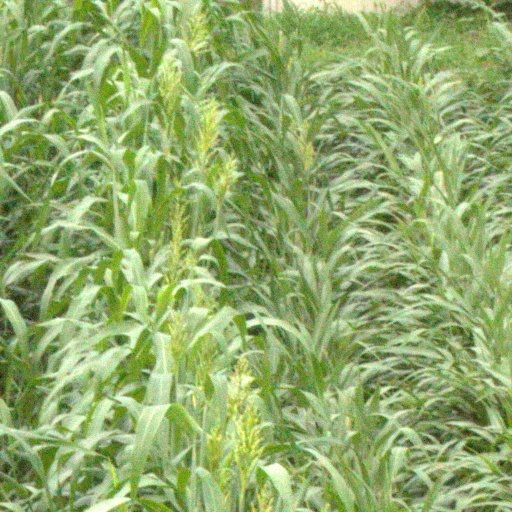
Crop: sorghum